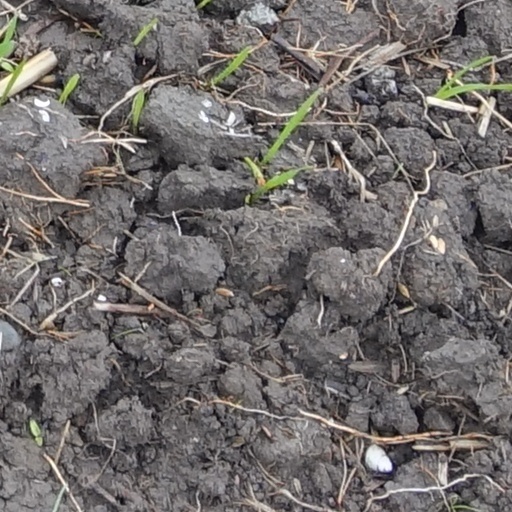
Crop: wheat